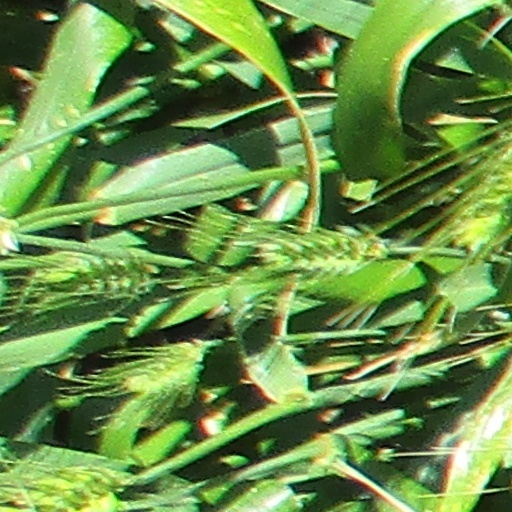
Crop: wheat